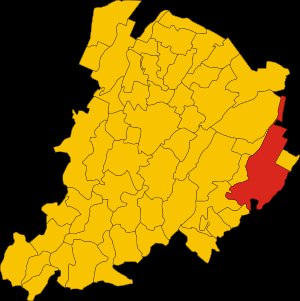
Imola
Imolas placering i regionen Emilia-Romagna.
Imola er en by i den norditalienske region Emilia-Romagnas provins Bologna. Indbyggertallet er omkring 65 000.